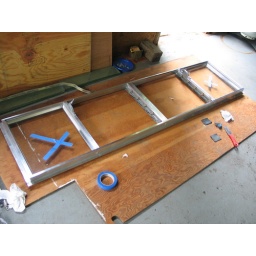
new glass in front window